List of UK top-ten albums in 2003

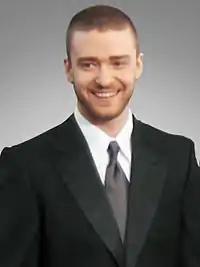
Justin Timberlake's debut solo album "Justified" was the second best selling album in the UK in 2003. The album had entered the top 10 on 16 November 2002 but did not reach its number-one peak until 1 February 2003. The album spent seven non-consecutive weeks at the album chart summit and lasted 24 weeks in the top 10 altogether.

The UK Albums Chart is one of many music charts compiled by the Official Charts Company that calculates the best-selling albums of the week in the United Kingdom. Before 2004, the chart was only based on the sales of physical albums. This list shows albums that peaked in the Top 10 of the UK Albums Chart during 2003, as well as albums which peaked in 2002 and 2004 but were in the top 10 in 2003. The entry date is when the album appeared in the top 10 for the first time (week ending, as published by the Official Charts Company, which is six days after the chart is announced).